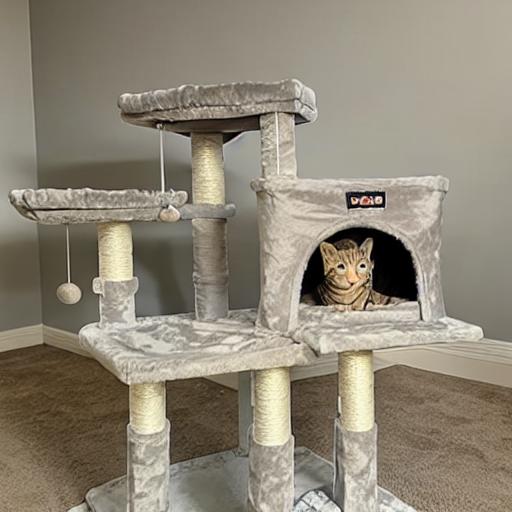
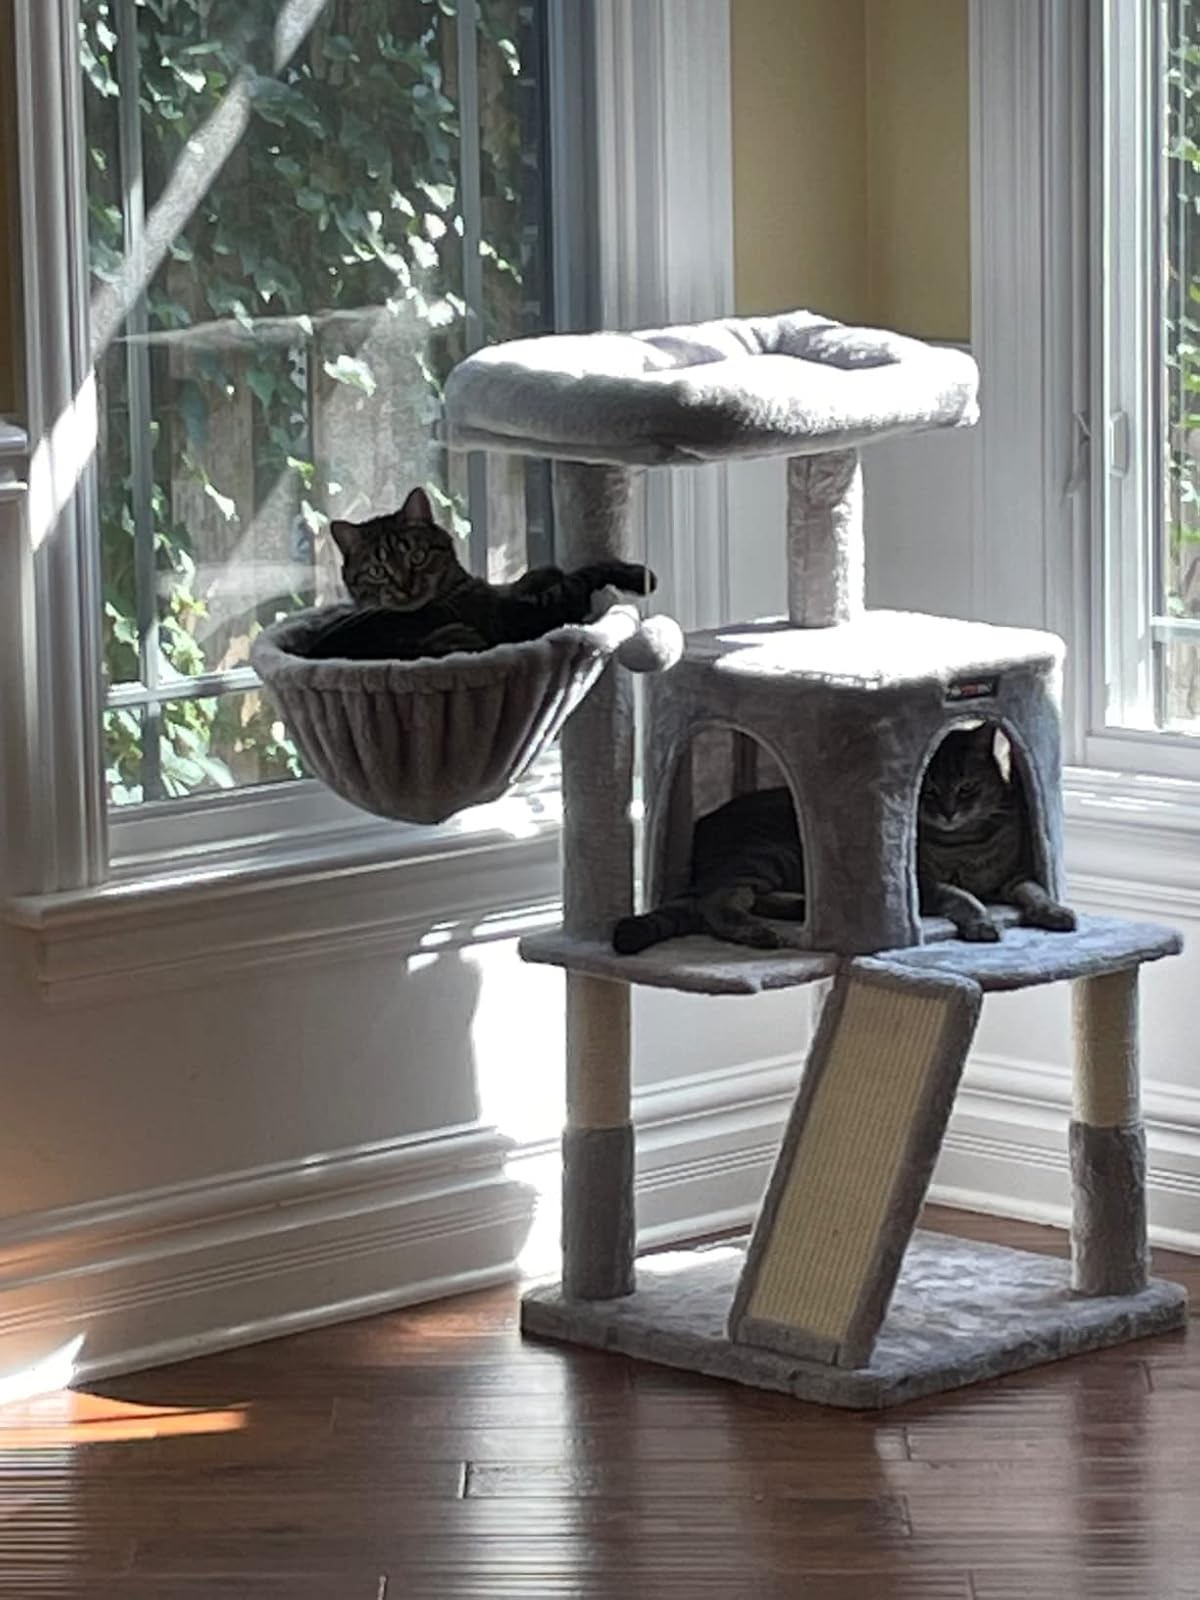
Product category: items_cat tree
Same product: no